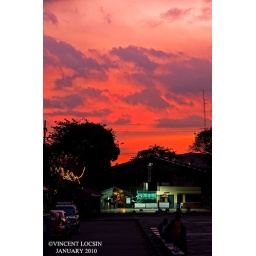
A crimson blue sky in an urban setting